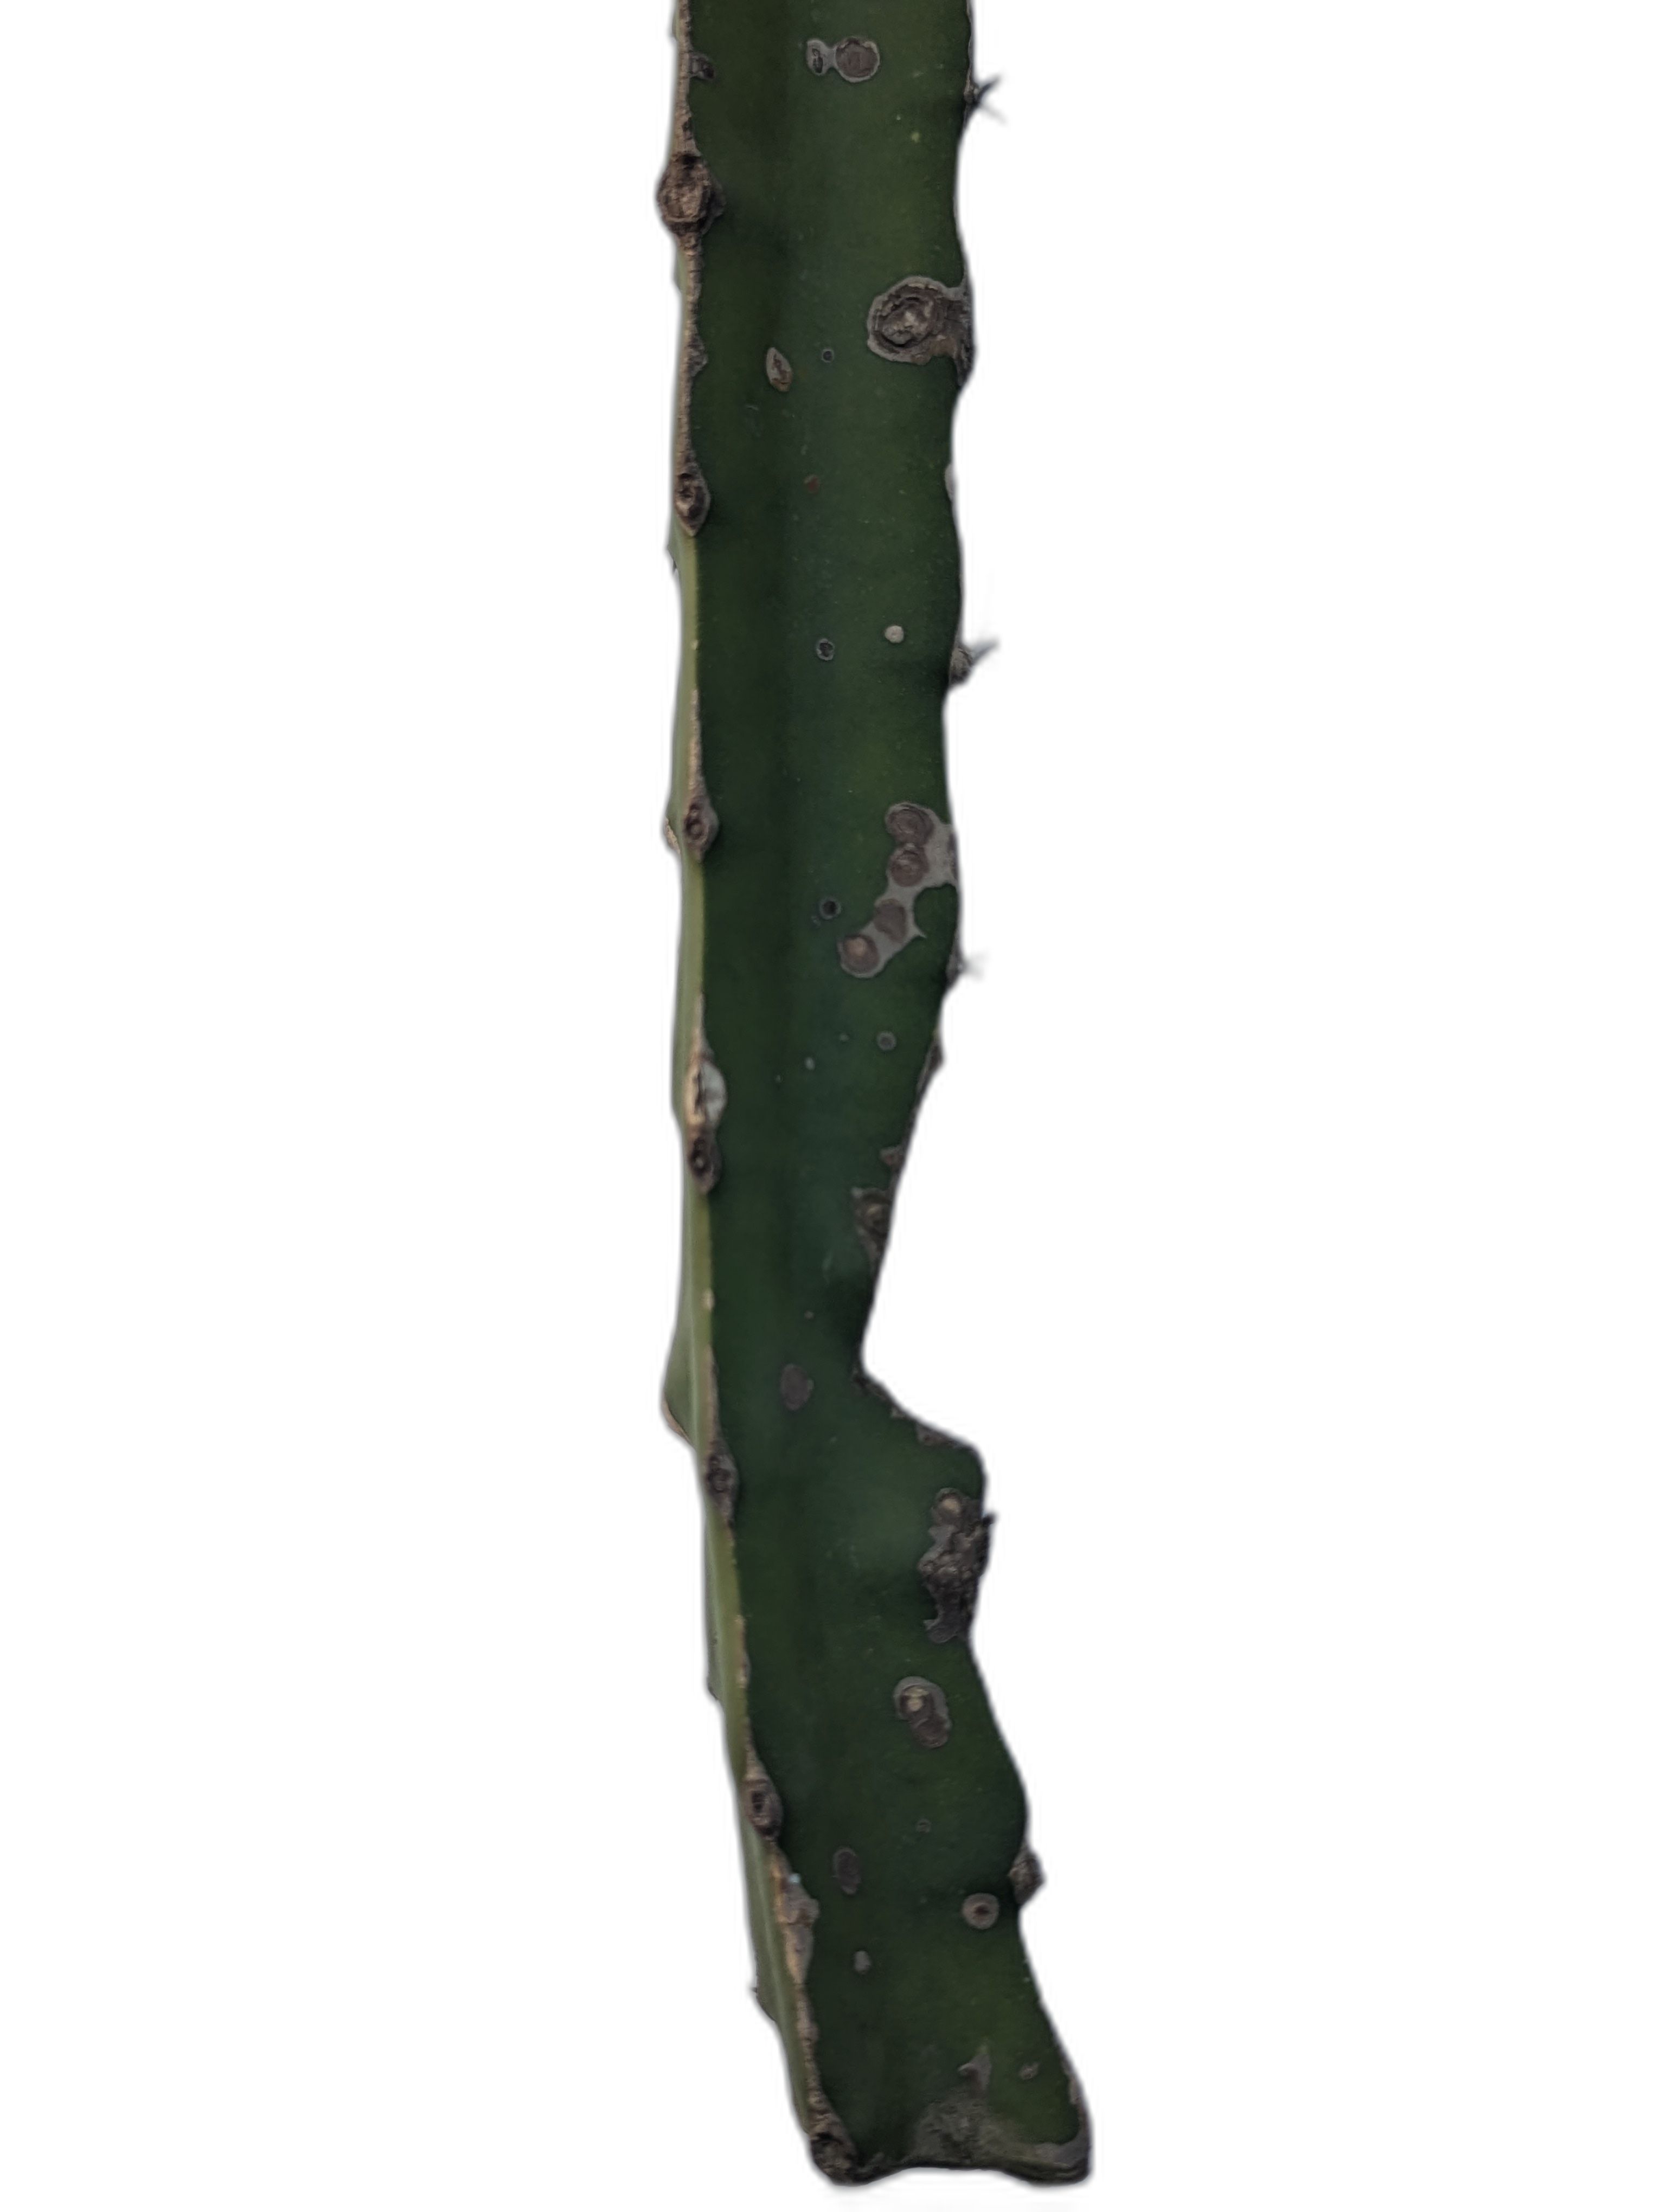
Label: Bad leaf